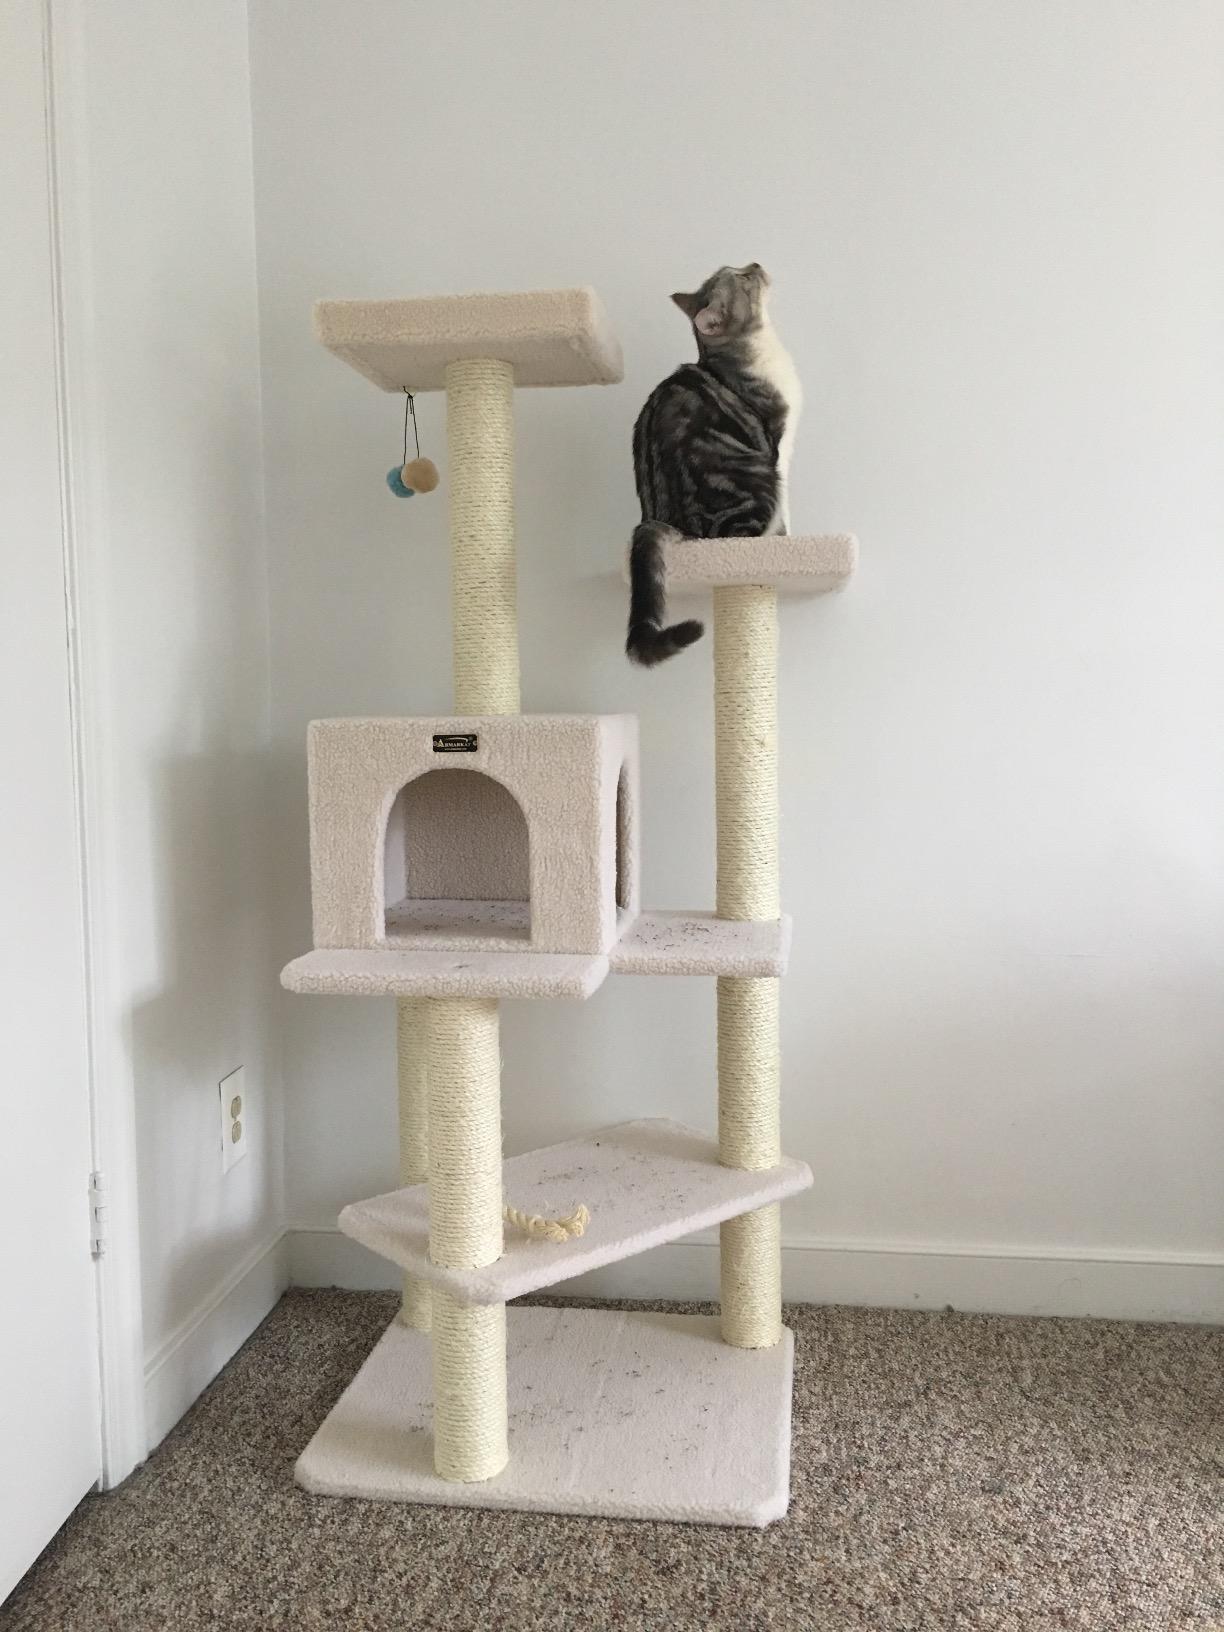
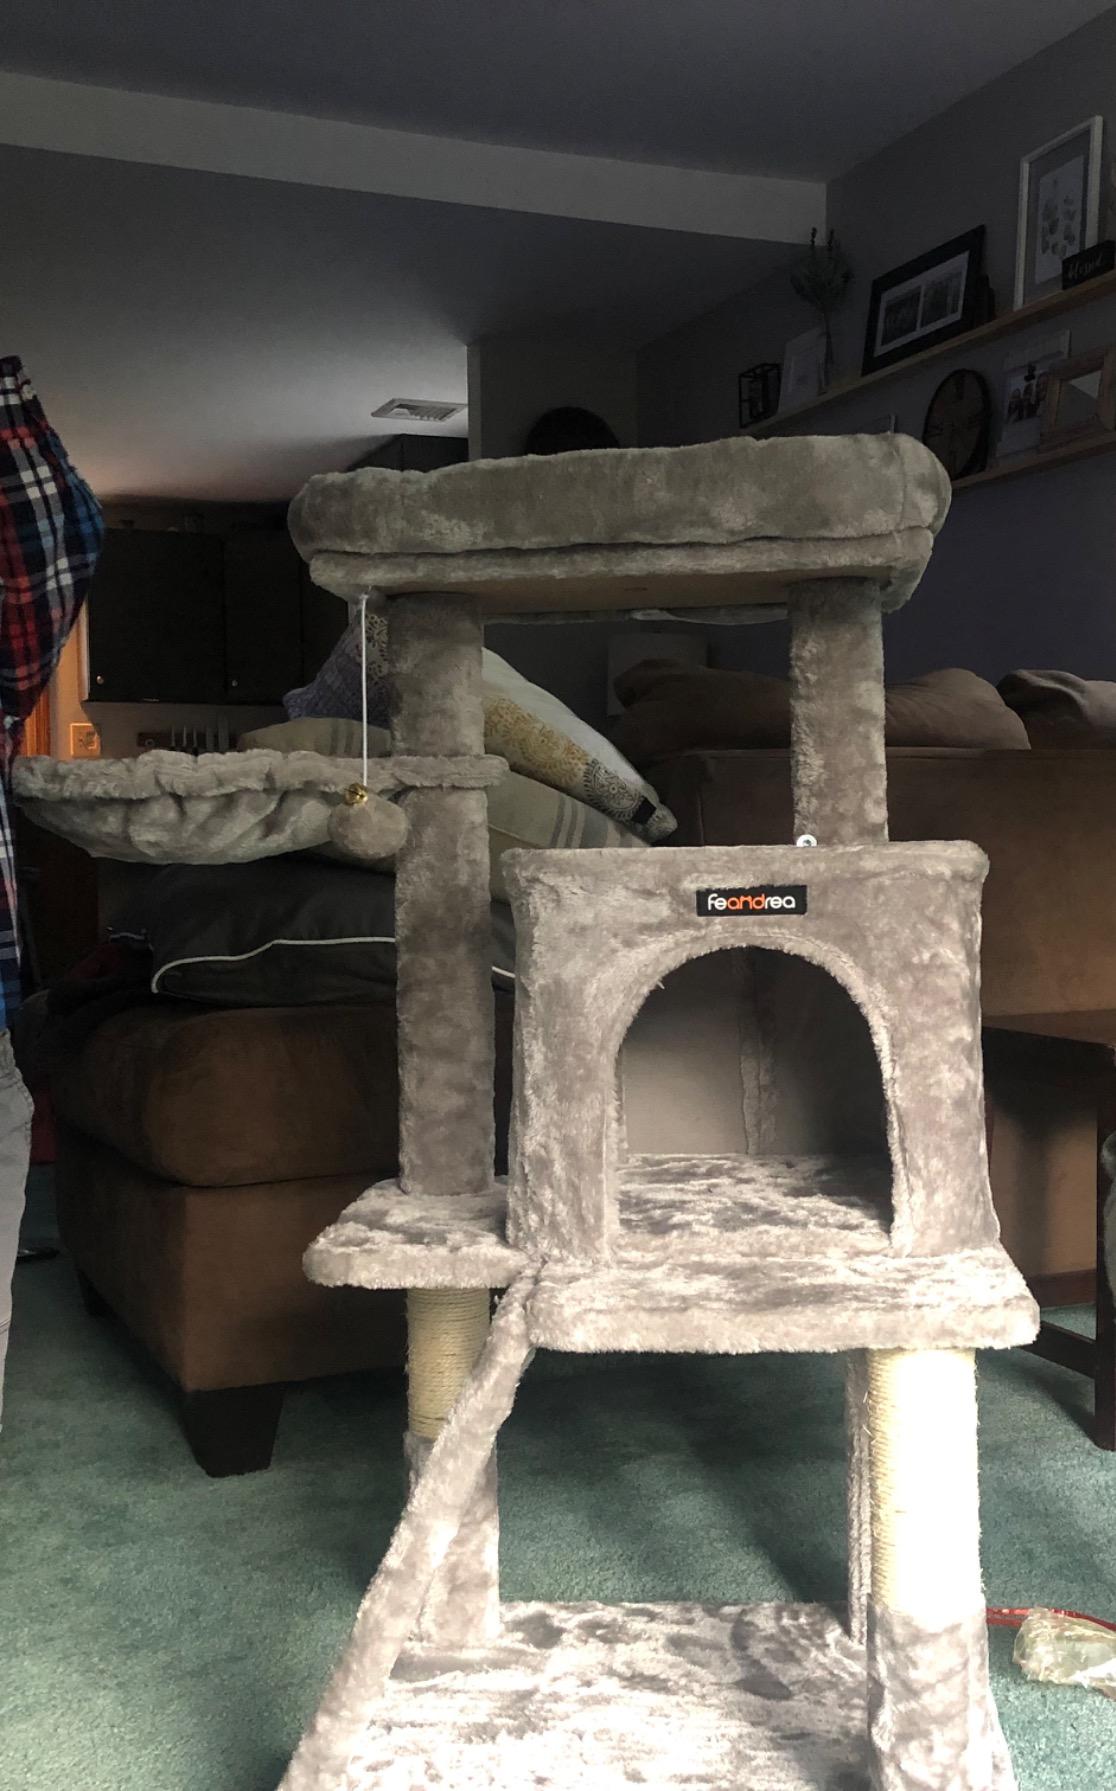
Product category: items_cat tree
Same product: no